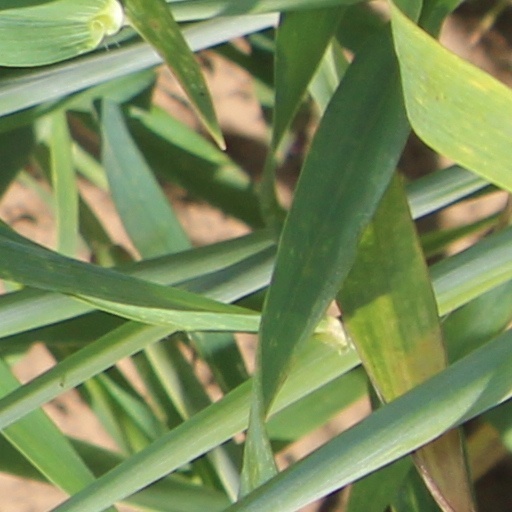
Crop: wheat